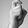
ASL letter: X